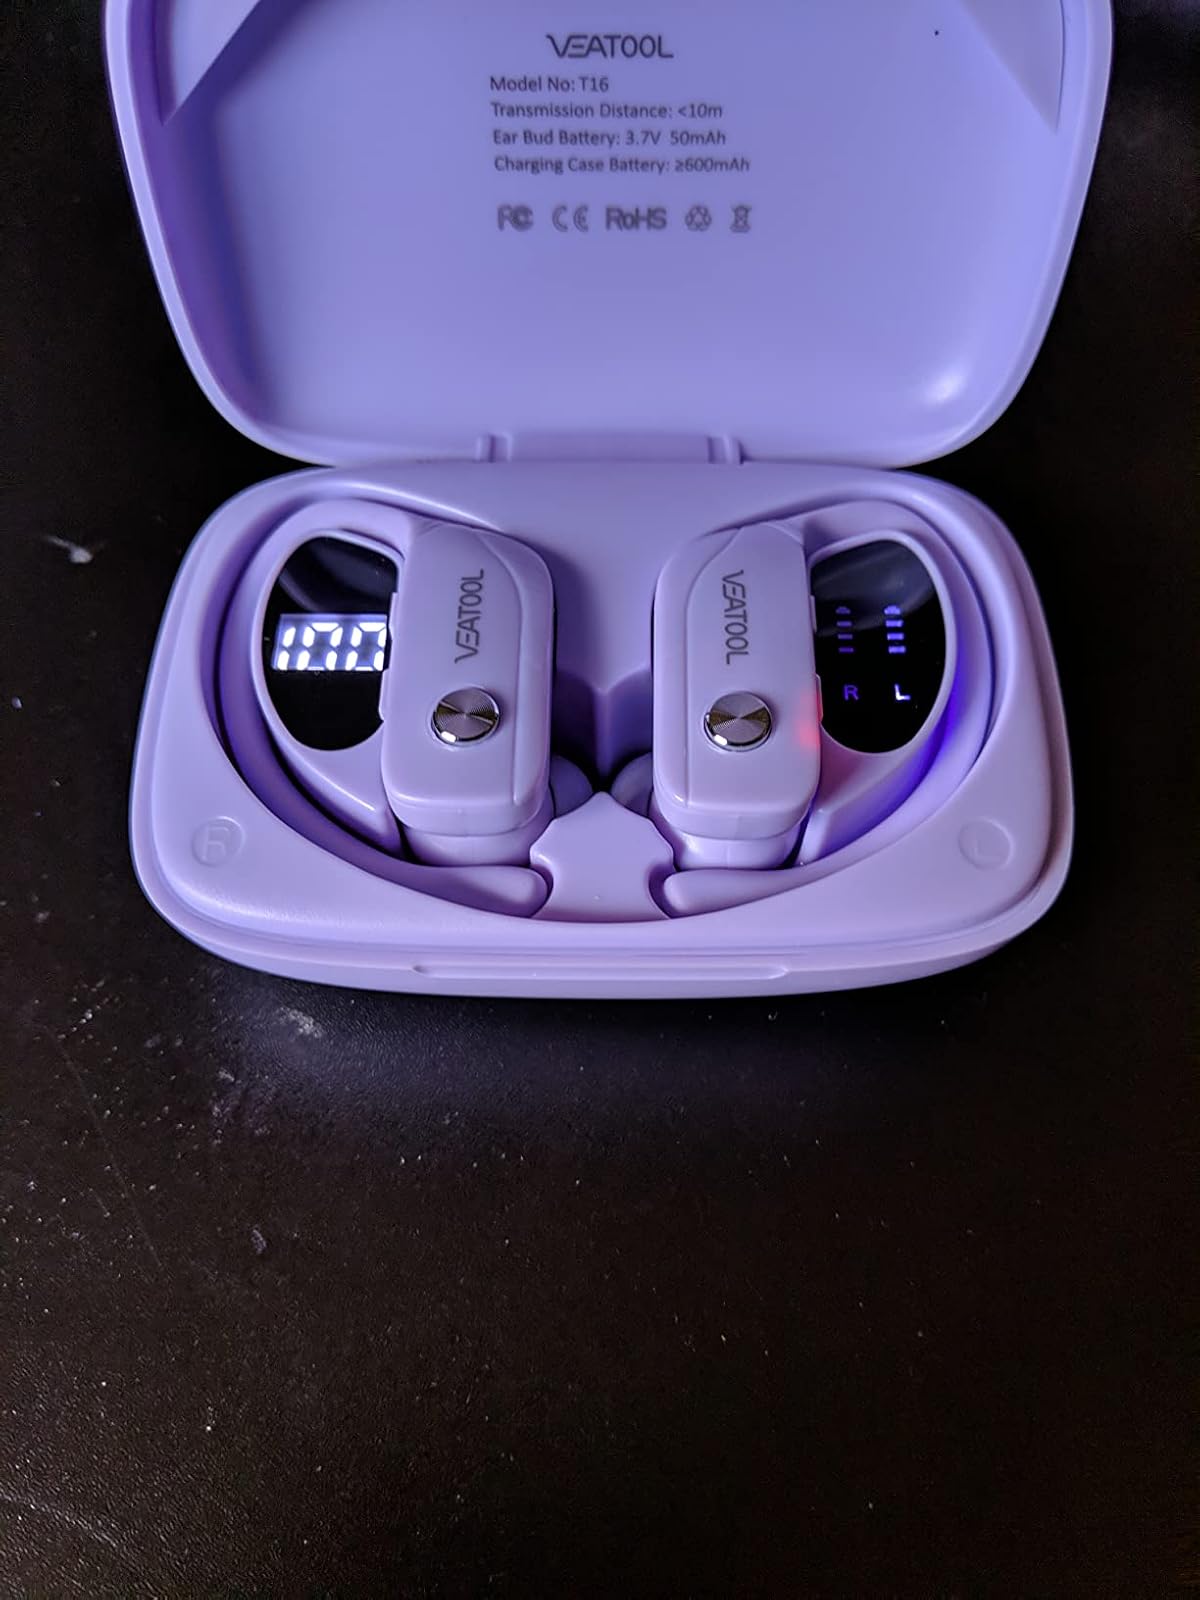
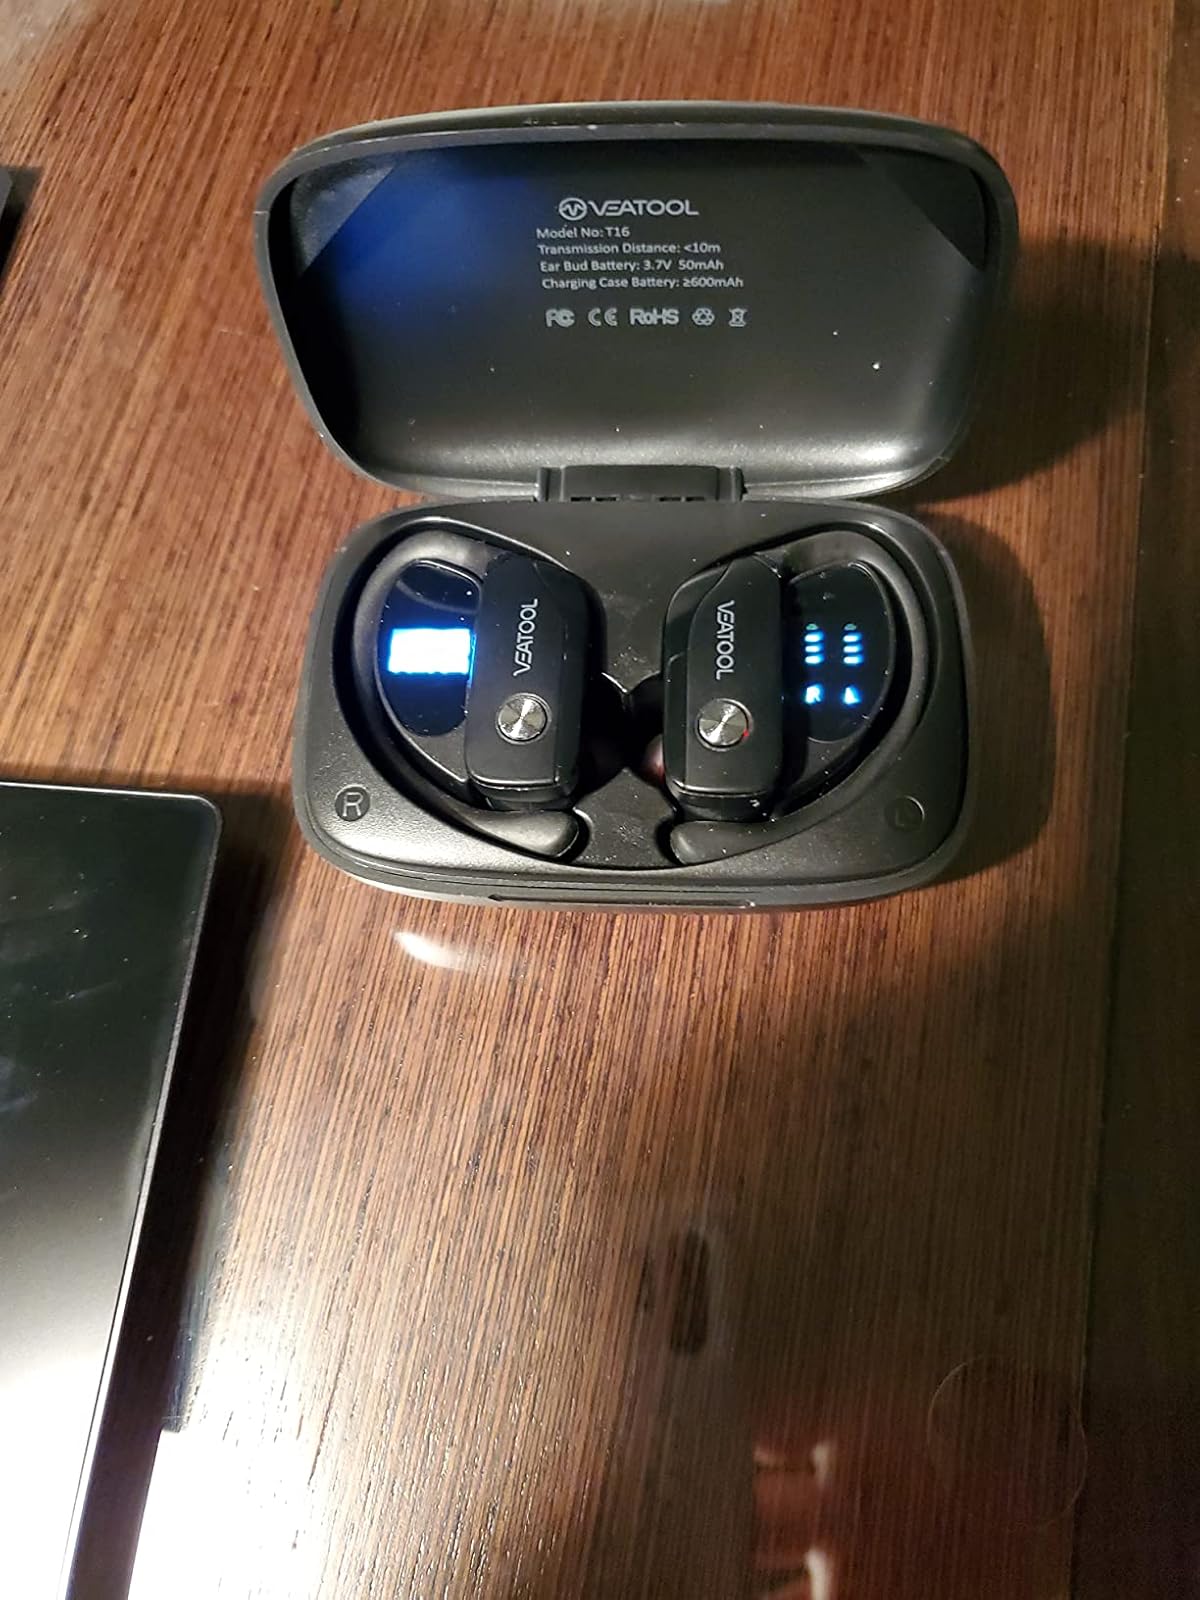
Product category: earbuds
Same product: no